Zoeppritz equations

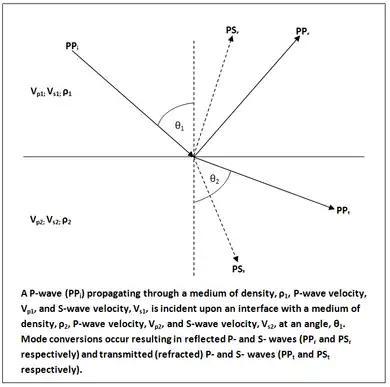
Diagram showing the mode conversions that occur when a P-wave reflects off an interface at non-normal incidence

In geophysics and reflection seismology, the Zoeppritz equations are a set of equations that describe the partitioning of seismic wave energy at an interface, due to mode conversion. They are named after their author, the German geophysicist Karl Bernhard Zoeppritz, who died before they were published in 1919.